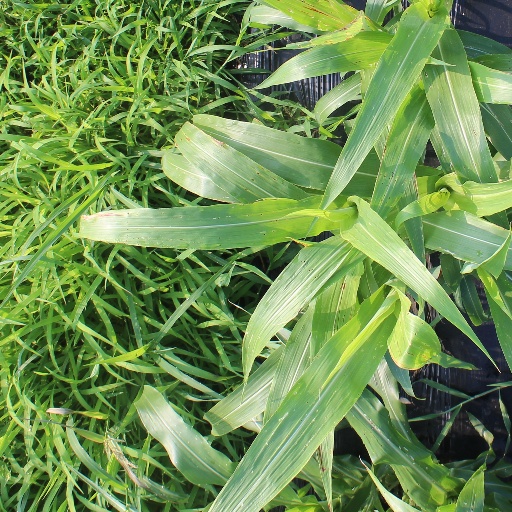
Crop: sorghum